Mohamed Seghir Boushaki

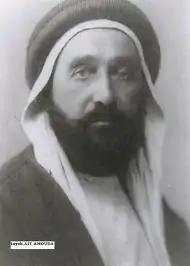
Emir Khaled

As early as 1920, Mohamed Seghir Boushaki with integrated the political strategy of entrenchment into the administrative apparatus and the colonial cultural sphere, equipped with the elective immunity that enabled them to travel the Department of Algiers without hindrance to meet the nationalist elites of all edges.